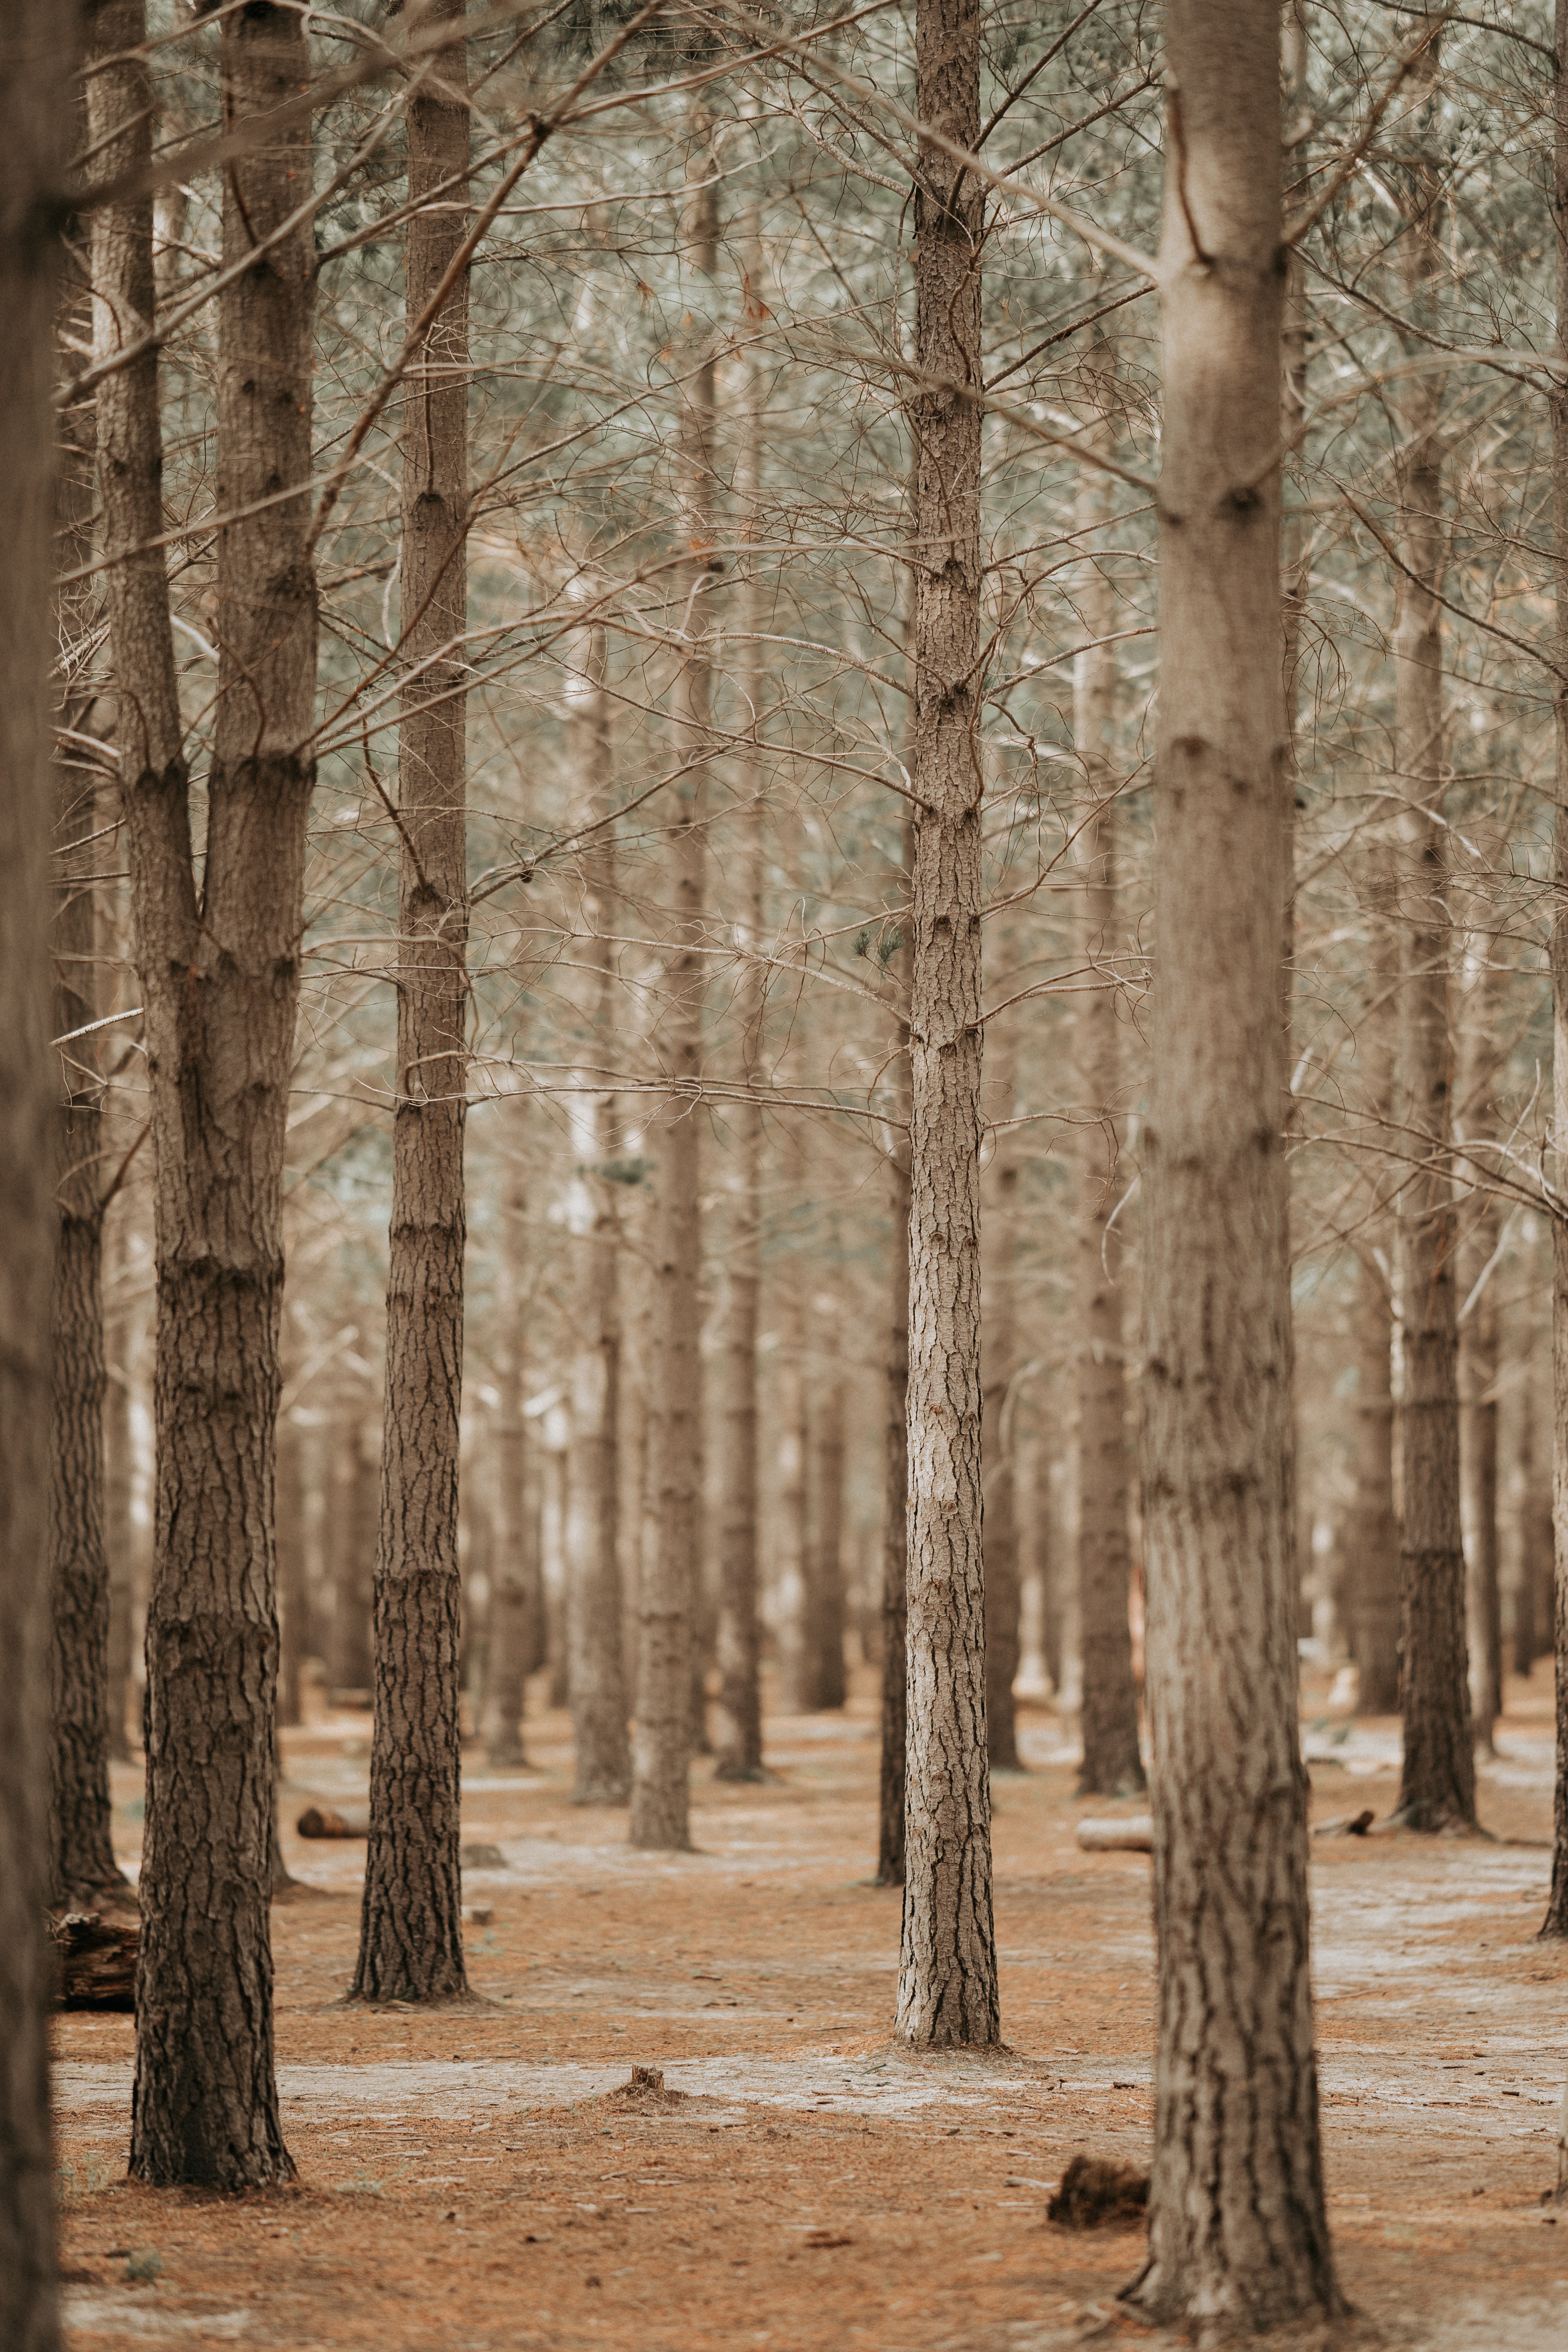
natural, wood, natural landscape, trunk, biome, tree, terrestrial plant, deciduous, twig, grass, landscape, plant, forest, spruce fir forest, winter, temperate broadleaf and mixed forest, woodland, conifer, grove, tropical and subtropical coniferous forests, jungle, Northern hardwood forest, plant stem, temperate coniferous forest, old growth forest, valdivian temperate rain forest, People in nature, path, snow, trail, symmetry, flooring, birch family, pine family, monochrome, pine, wildlife